Koi Kei Bakery

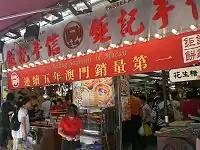
A Koi Kei shop near the Ruins of St. Paul's in Macau.

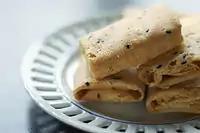
Koi Kei Phoenix Egg Rolls with Black Sesame

Koi Kei was founded by Leoung Chan-Kuong, an immigrant from Foshan, China, who initially started selling peanut brittle and ginger candy on a pushcart in Macau. Leoung's new business did not receive much support from his family, so he had to resort to selling his apartment and borrowing from friends to collect the required to start the business. In 1997, he purchased and opened Koi Kei's first store. Leoung frequently crossed paths with triad gangsters, who sought to eliminate industry competition by setting fire to his shop. The company began distributing internationally in 2004.